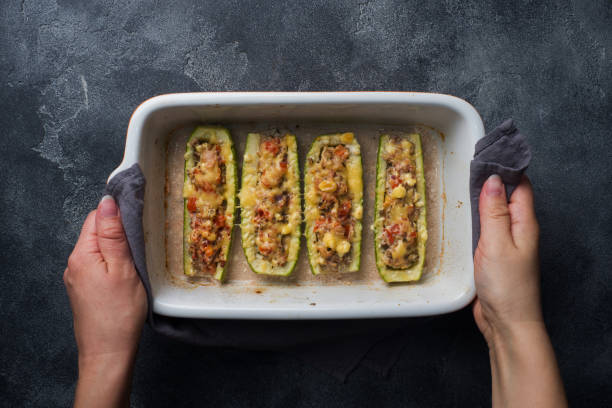
Label: stuffed_zucchini